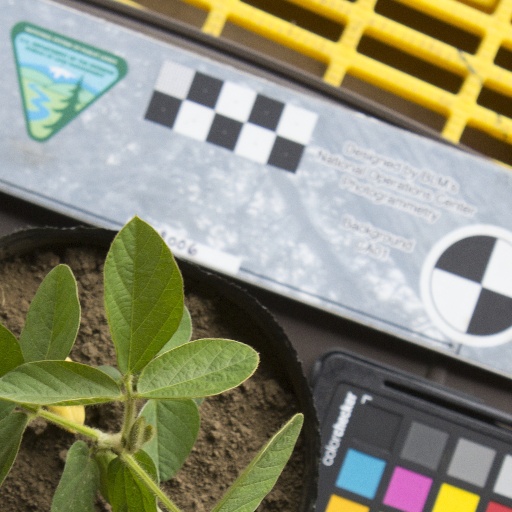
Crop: soybean